China Navigation Company

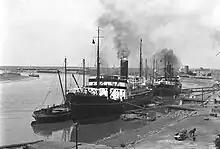
Scotts of Greenock, Scotland built the coastal steamship SS "Shenking" for CNCo in 1931

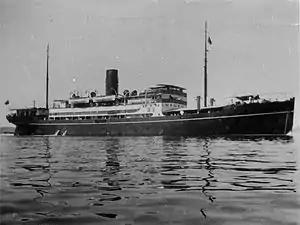
Taikoo Dockyard built in Hong Kong in 1934. She was SS "Shengking"s sister ship.

Founded in London in 1872 by John Samuel Swire, CNCo was established with the intent of providing paddle steamer services on the Yangtze River. The company was started with an initial investment of £360,000 provided primarily by John Samuel Swire and William Hudson Swire, along with other shareholders, including the father of James Henry Scott of Scotts' Shipbuilding.